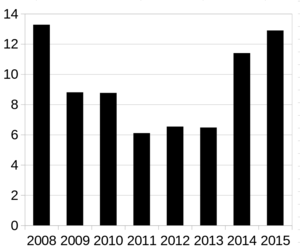
La crise du rouble russe commence vers le mois de juillet 2014 et s'accentue très fortement vers le début du mois de décembre de la même année. Cette crise financière a pour principales causes la baisse du prix du pétrole, la spéculation contre le rouble russe et les sanctions économiques infligées par l'Union européenne à la Russie dans le cadre de la guerre en Ukraine. En effet, le pétrole représente 50 % des recettes de la Russie et les deux tiers des exportations du pays. Un rapport de la Banque centrale de Russie publié le 15 décembre a montré que si le baril de pétrole se maintenait à 60 dollars américains, prix atteint après six mois de baisse, divisant presque par deux son cours en 2014, l'économie russe se contracterait de 4,5 à 4,8 %.